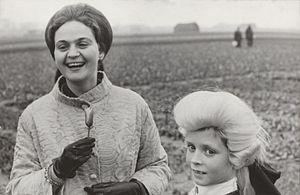
Ingrid Haebler est une pianiste autrichienne.